Coliseum Theatre (Aberdare)

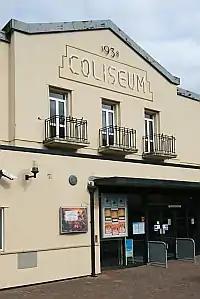
Coliseum Theatre, Aberdare

It was officially opened on Saturday, September 17, 1938. Aberdare Coliseum has a 600-seat auditorium and cinema.